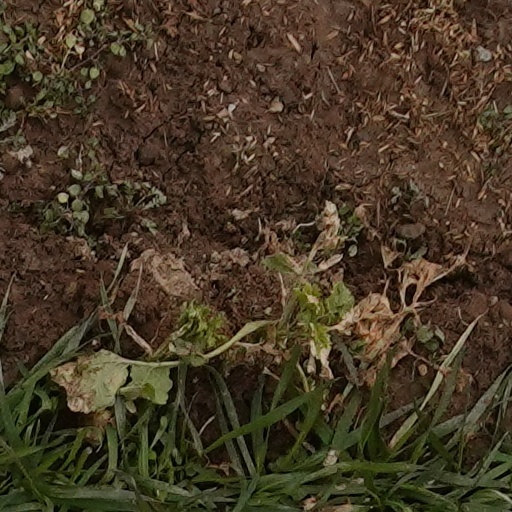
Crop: wheat